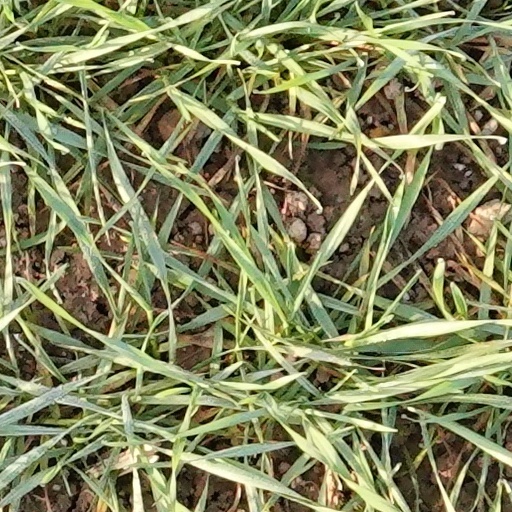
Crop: wheat